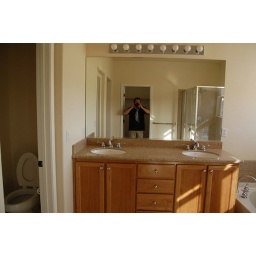
This is the sink in the master bathroom. The toilet is in a separate room to the left with a door.